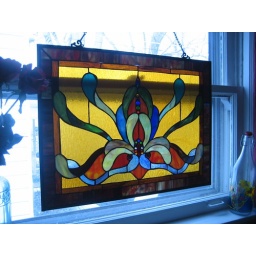
stained glass over sink